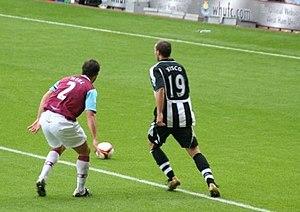
Francisco Jiménez Tejada dit Xisco, né le 26 juin 1986 à Palma de Majorque aux Baléares, est un footballeur espagnol évoluant au poste d'attaquant au CA Peñarol.